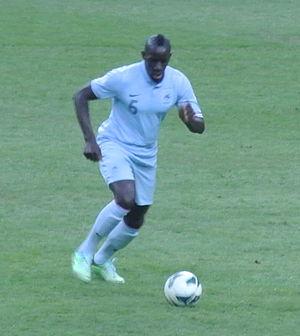
Sakho avec la France face à la Georgie, le 22 mars 2013